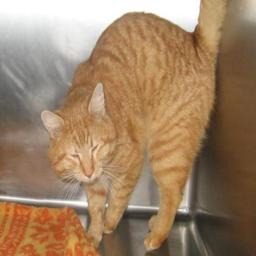
Animal: cats